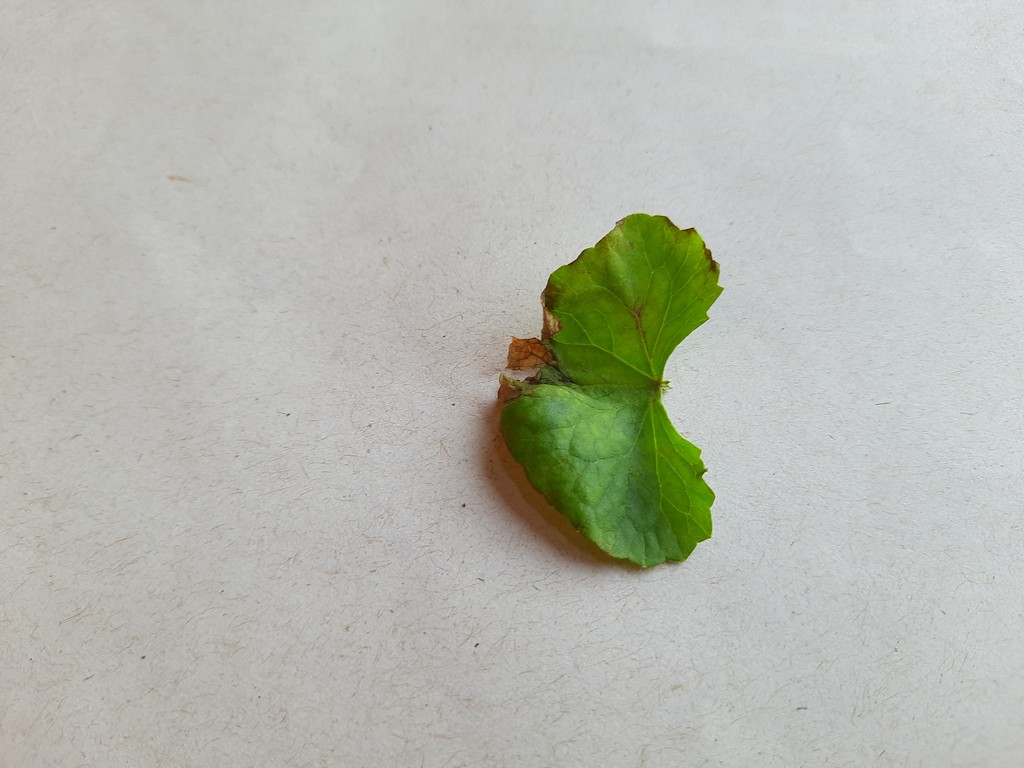
Label: Unhealthy